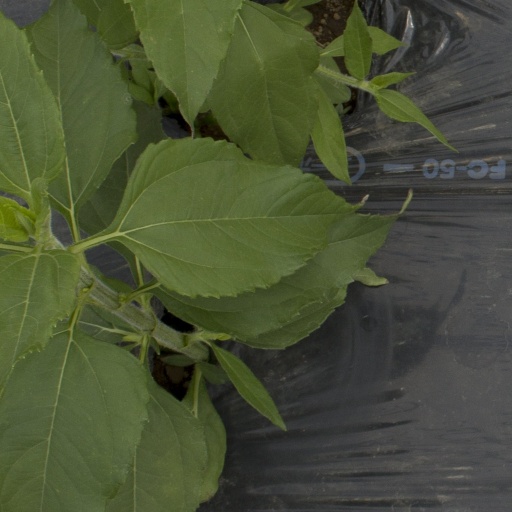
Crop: Jerusalem artichoke